Barbican

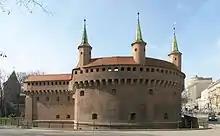
The Barbican in Kraków

A barbican (from ) is a fortified outpost or fortified gateway, such as at an outer defense perimeter of a city or castle, or any tower situated over a gate or bridge which was used for defensive purposes.